Answer in natural language. Consider the 3D positions of the objects in the scene and not just the 2D positions in the image. Is the centerpoint of  green tapered square potted houseplant at a higher height than brown wooden desk? Choose between the following options: no or yes
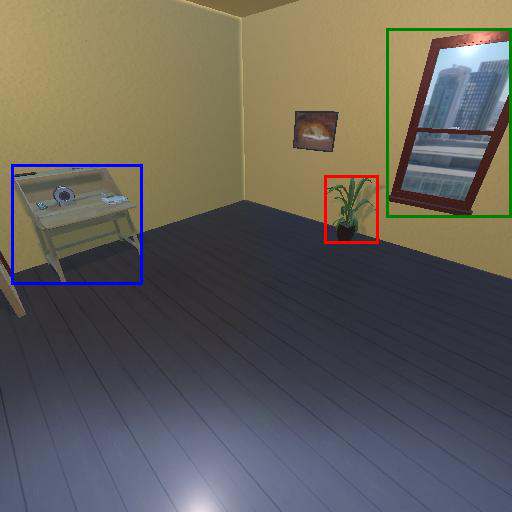
<answer>yes</answer>